Anastasiya Markovich

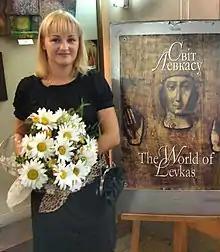
Anastasiya Markovich, Introduction from the art book Світ Левкасу or "The World of Levkas, on 6 September 2008

Anastasia Markovich (born October 23, 1979, Brichany, Moldavian SSR) is a Ukrainian painter. Anastasiya Markovich lives and works in Chernivtsi in the south-west of Ukraine where she grew up.